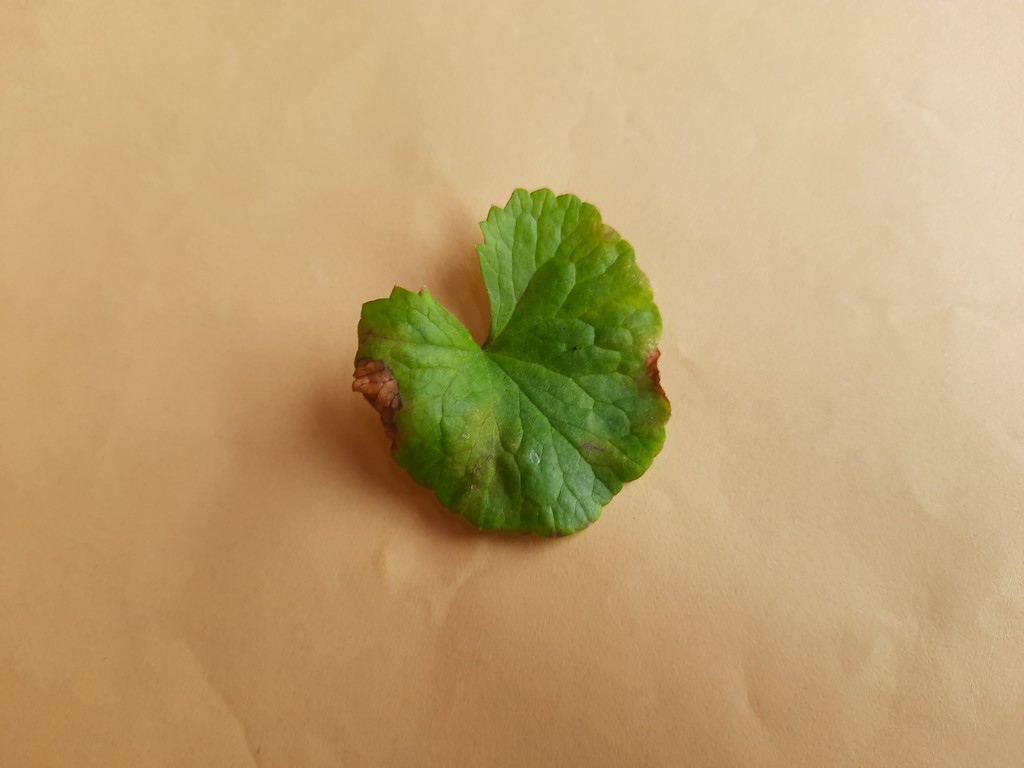
Label: Unhealthy